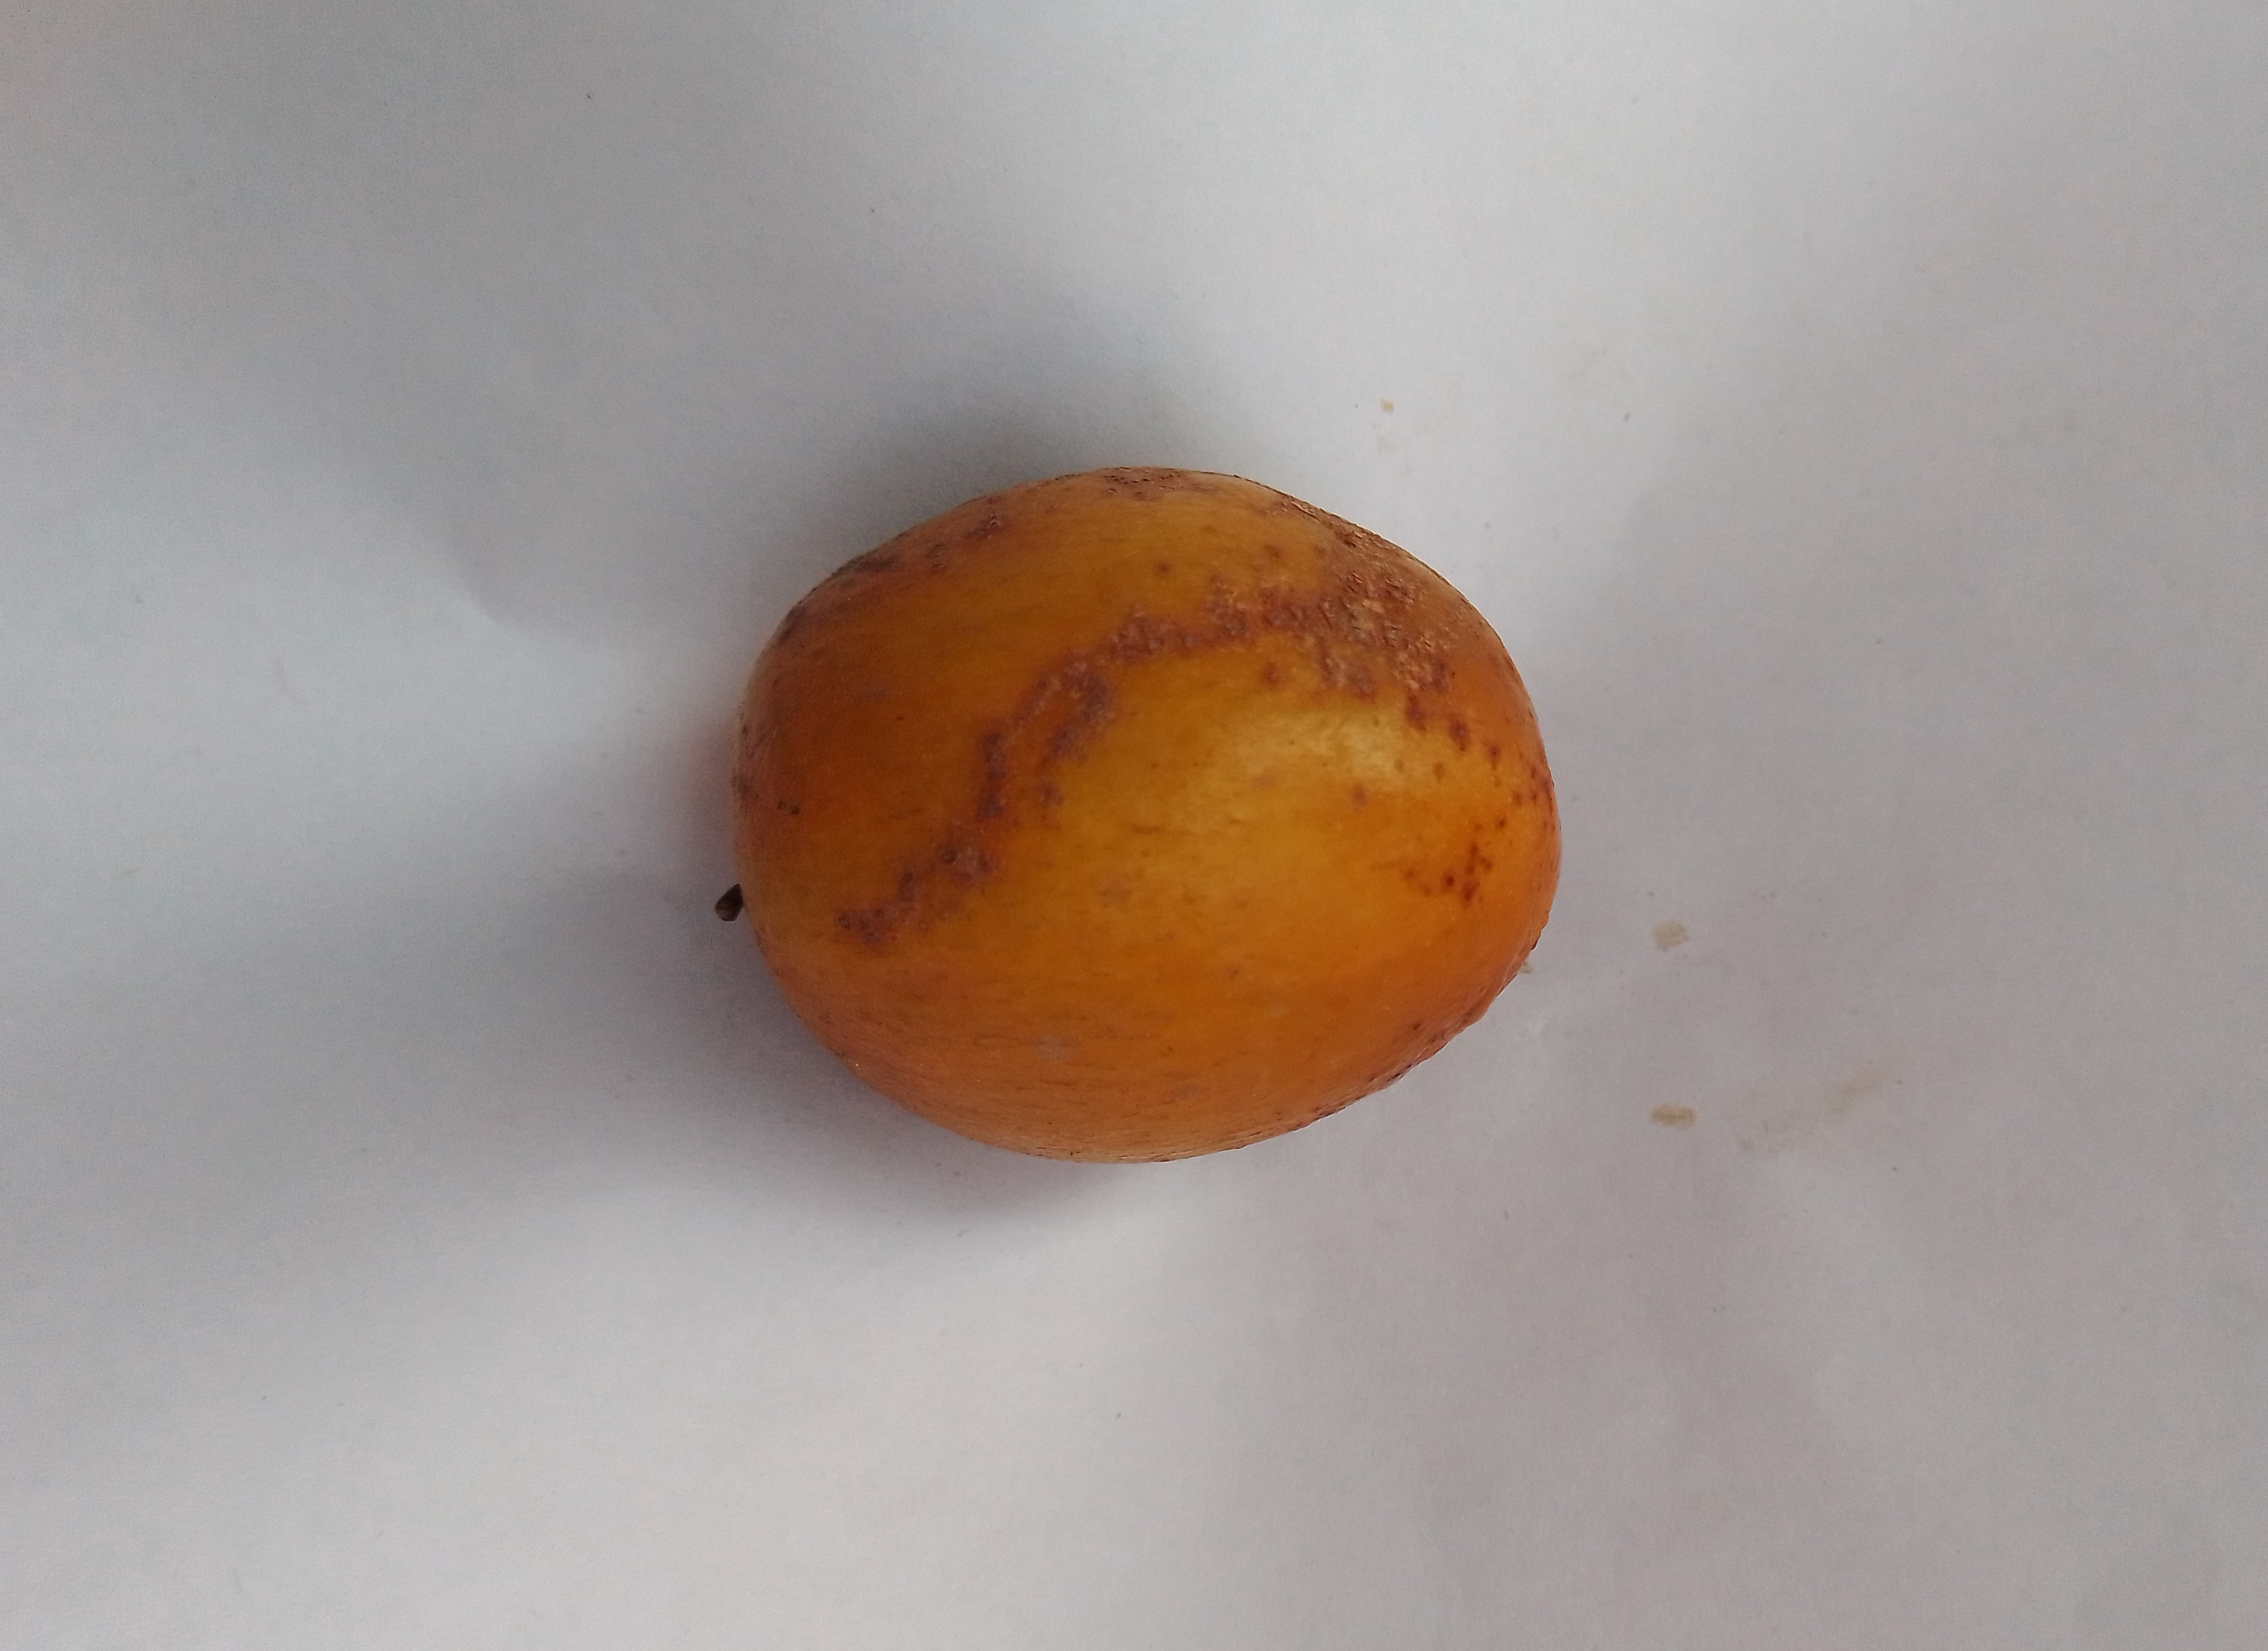
Fruit: jujube
Condition: rotten